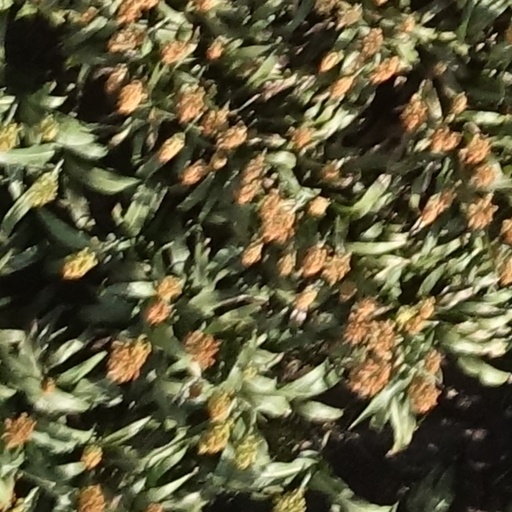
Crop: sorghum